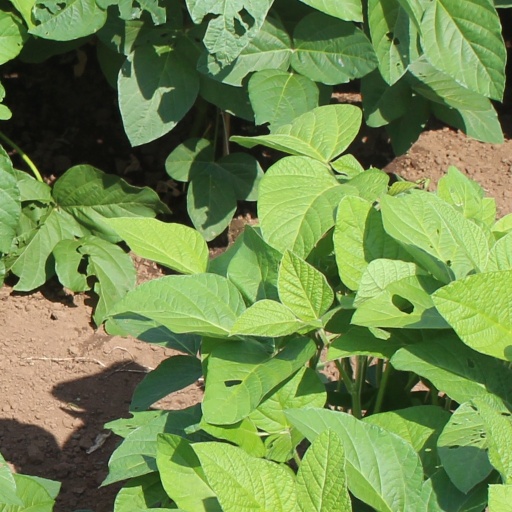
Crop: soybean